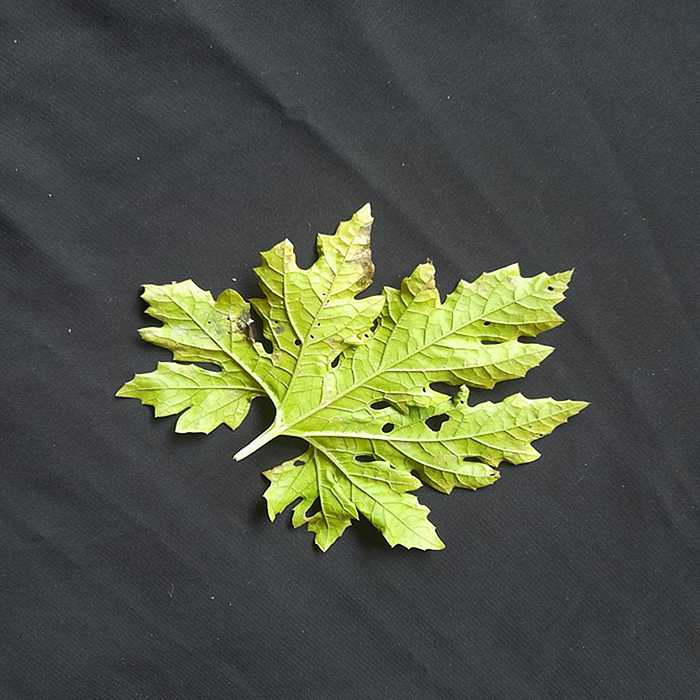
Plant: Bitter Gourd
Label: Downey mildew